El más buscado

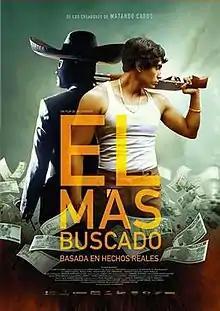
Mexican movie poster

El más buscado ("The Most Wanted") is a 2014 Mexican crime film, directed and written by José Manuel Cravioto. The film was also released as Mexican Gangster: La Leyenda del Charro Misterioso and is based on the life of Alfredo Ríos Galeana, a real life bank thief, considered the most prolific thief in the history of Mexico. The film stars Tenoch Huerta as Ríos Galeana and shows his assaults, personal relationships and his career singing as a mariachi.